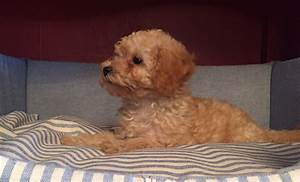
Label: dog